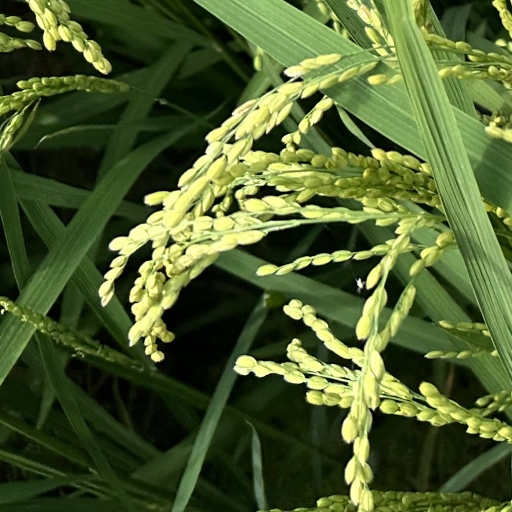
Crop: rice